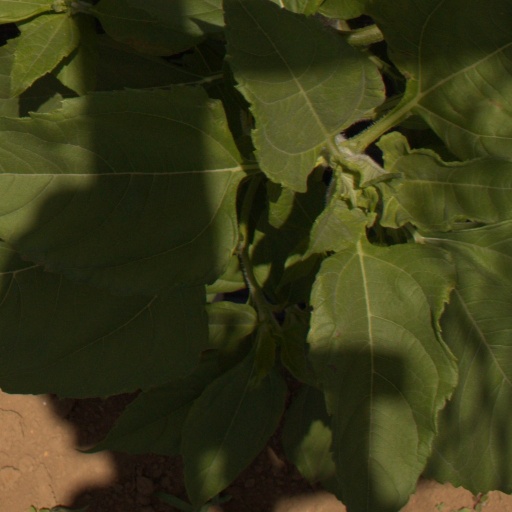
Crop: Jerusalem artichoke